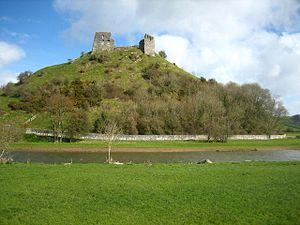
Rhys ap Maredudd, mort le 2 juin 1292, est un prince du Deheubarth qui a régné sur le Cantref Mawr de 1271 à 1283.